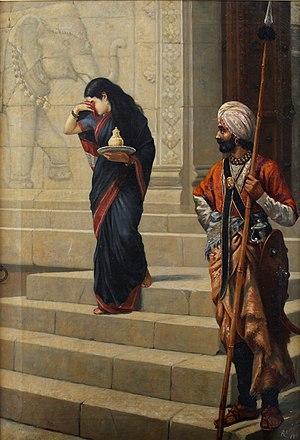
Keechaka Vadham parfois écrit Keechak Vadham ou Keechakavadha, aussi connu sous le titre Keechak Vatham ou Keechakavatham, est un film muet indien produit, réalisé, filmé et monté par Rangaswamy Nataraja Mudaliar en 1916. Aujourd'hui perdu, ce premier film de l'histoire du cinéma d'Inde du Sud est tourné à Madras en cinq semaines dans le studio qu'il fonde pour l'occasion, la Indian Film Company.